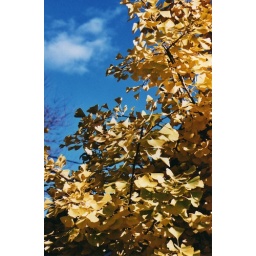
yellow gingko leaves in the blue sky